Vladimir Tikhonicky

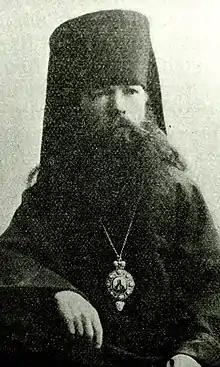

Metropolitan Vladimir (born Vyacheslav Mikhaylovich Tikhonitsky, Вячеслав Михайлович Тихони́цкий; 22 March 1873 – 18 December 1959 in Paris) was an Eastern Orthodox archbishop and metropolitan of, successively, the Moscow Patriarchate, Russian Orthodox Church Outside Russia and the Ecumenical Patriarchate. He was head of the Patriarchal Exarchate for Orthodox Parishes of Russian Tradition in Western Europe from 1946 to 1959.